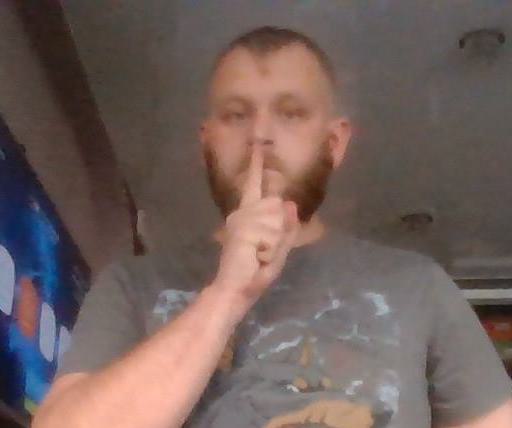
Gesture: mute